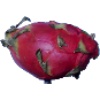
Label: Pitahaya Red 1